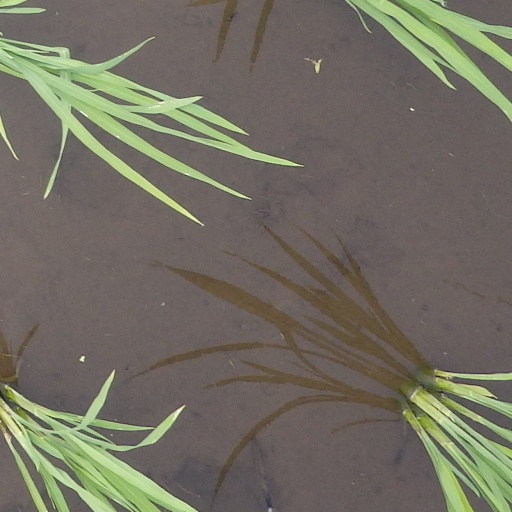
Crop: rice